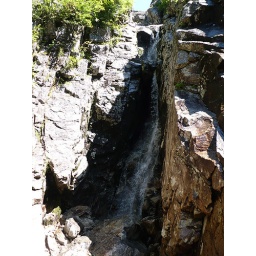
&amp;quot;silver cascades&amp;quot; - around the white mountains in new hampshire